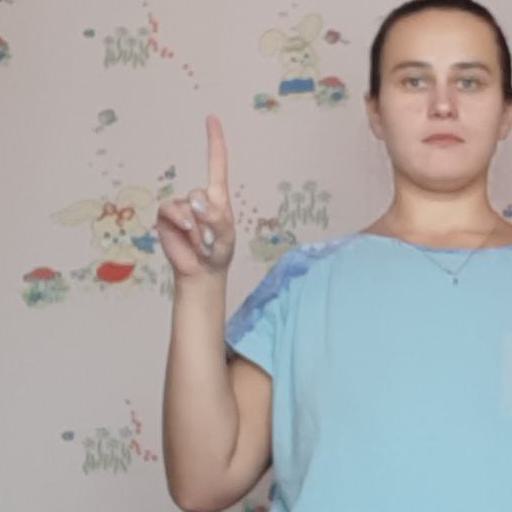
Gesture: one